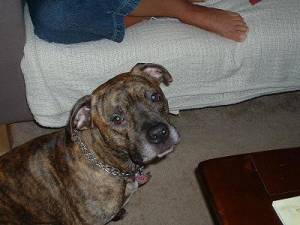
Animal: dog
Breed: american_pit_bull_terrier